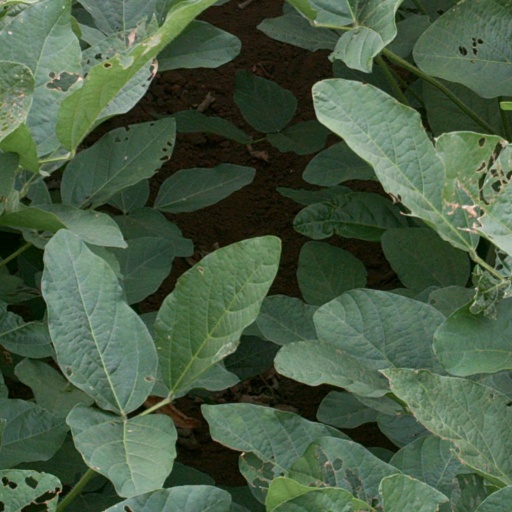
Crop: soybean